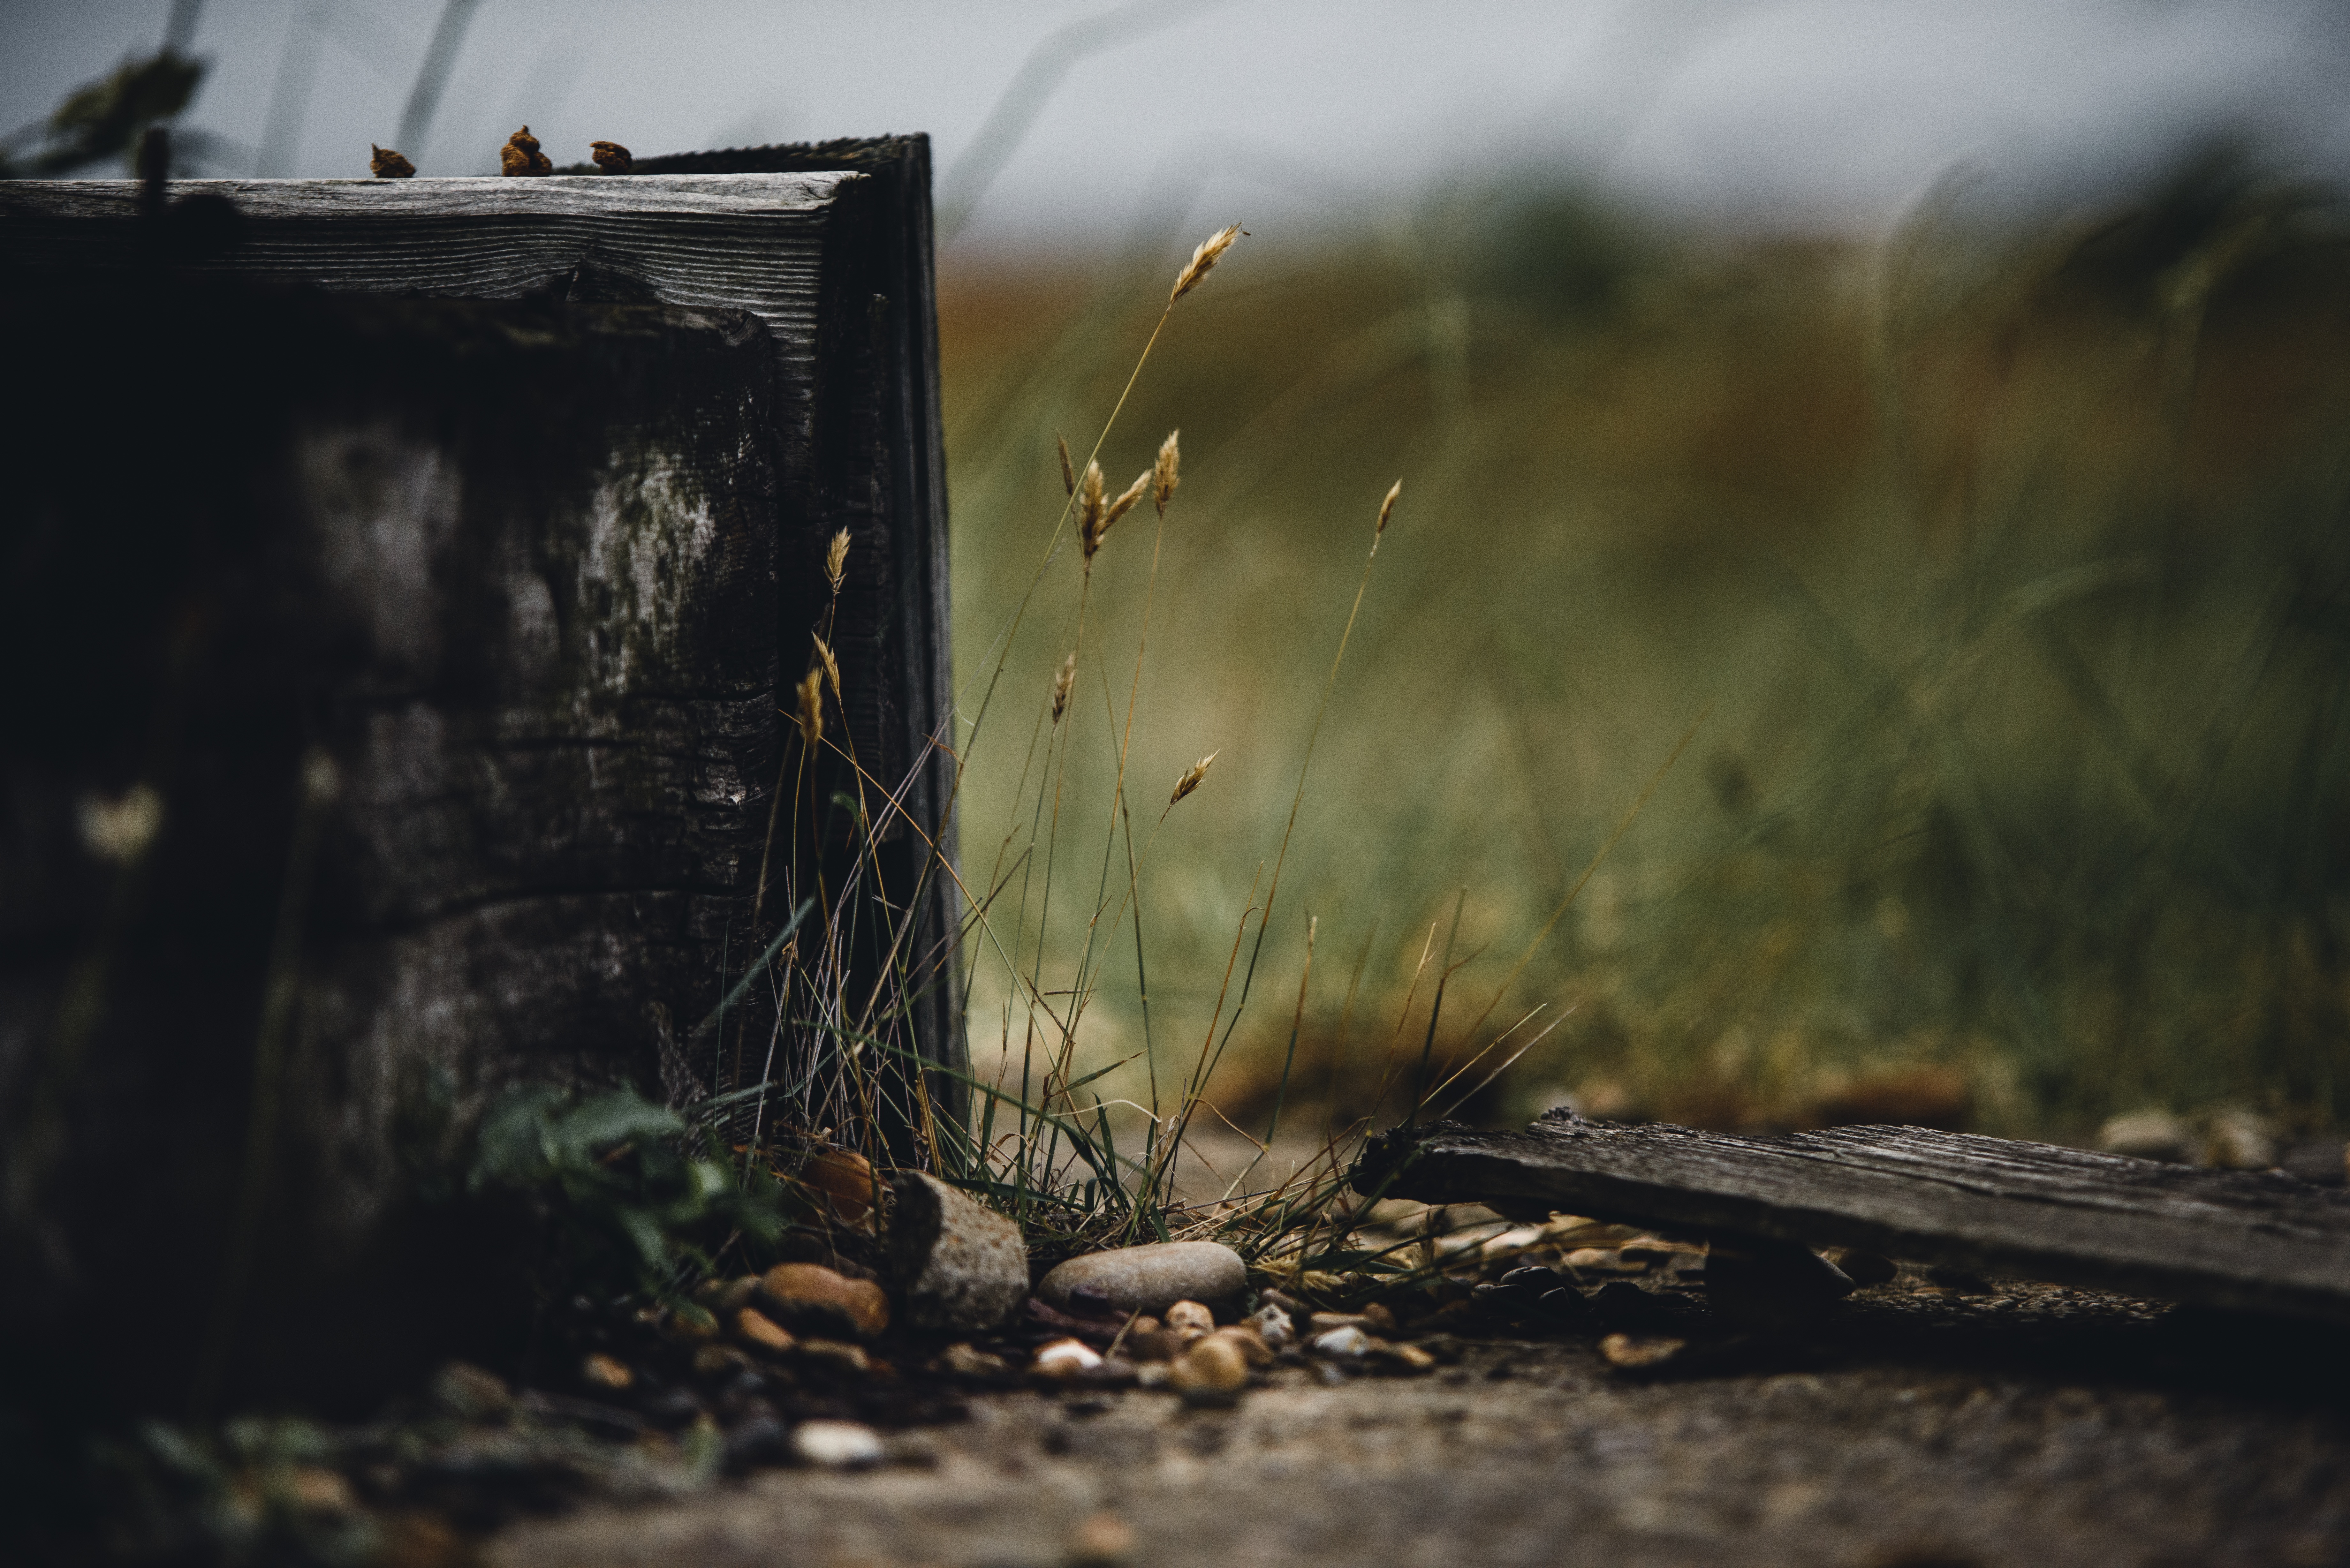
water, nature, grass, rock, light, wood, field, sunlight, morning, leaf, old, stone, reflection, autumn, darkness, screenshot, macro photography